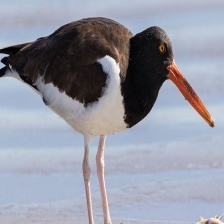
Species: OYSTER CATCHER
Scientific name: HAEMATOPUS
ImageNet parent category: oystercatcher